Cyprinella spiloptera

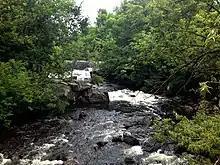
The North Yamaska river has a population of spotfin shiner.

"Cyprinela spiloptera" inhabit all but one of the Great Lakes (Superior), and are found from the Saint Lawrence drainage, Quebec to the Potomac river drainage, Virginia. They also inhabit areas from Ontario and New York to North Dakota, as well as south to Alabama and eastern regions of Oklahoma. "C. spiloptera" are also located in isolated areas of the Ozark mountains. "C. spiloptera" are freshwater, benthopologic fishes that prefer temperate climates. They inhabit sand and gravel runs and pools of creeks, as well as small to medium rivers with clear, permanent flow.